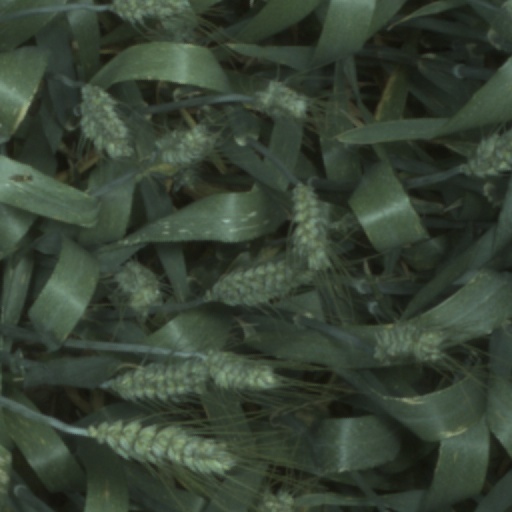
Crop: wheat